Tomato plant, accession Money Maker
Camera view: bottom (45 deg); turntable rotation: 120 degrees
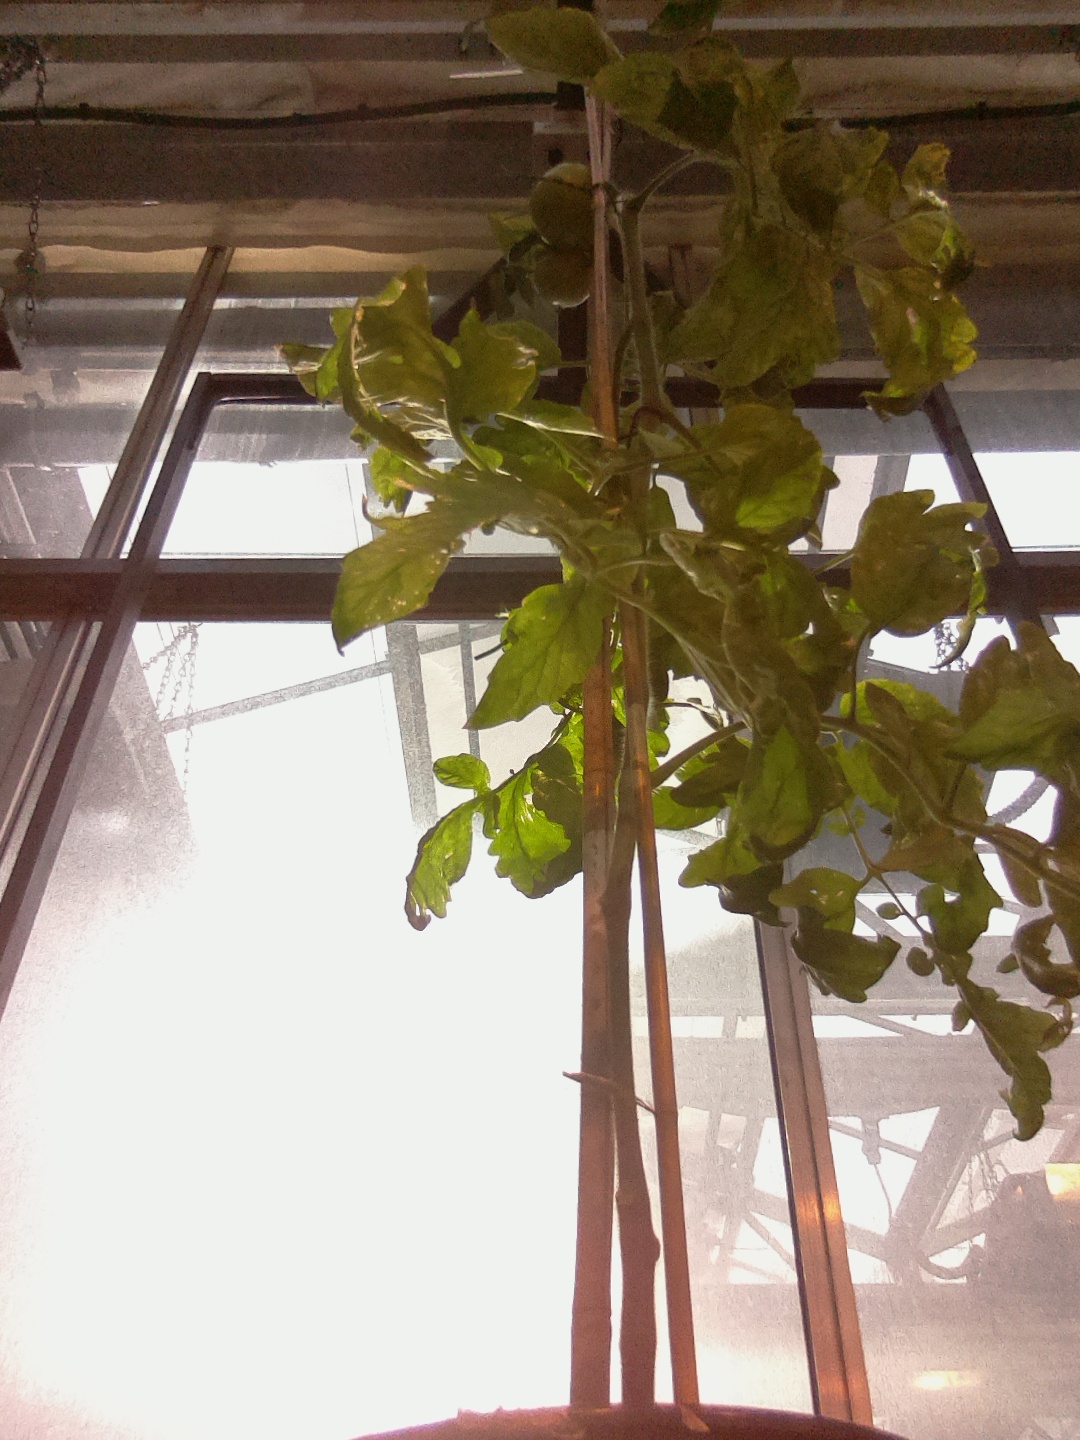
BBCH growth stage 78: 80% -90% of final fruit size